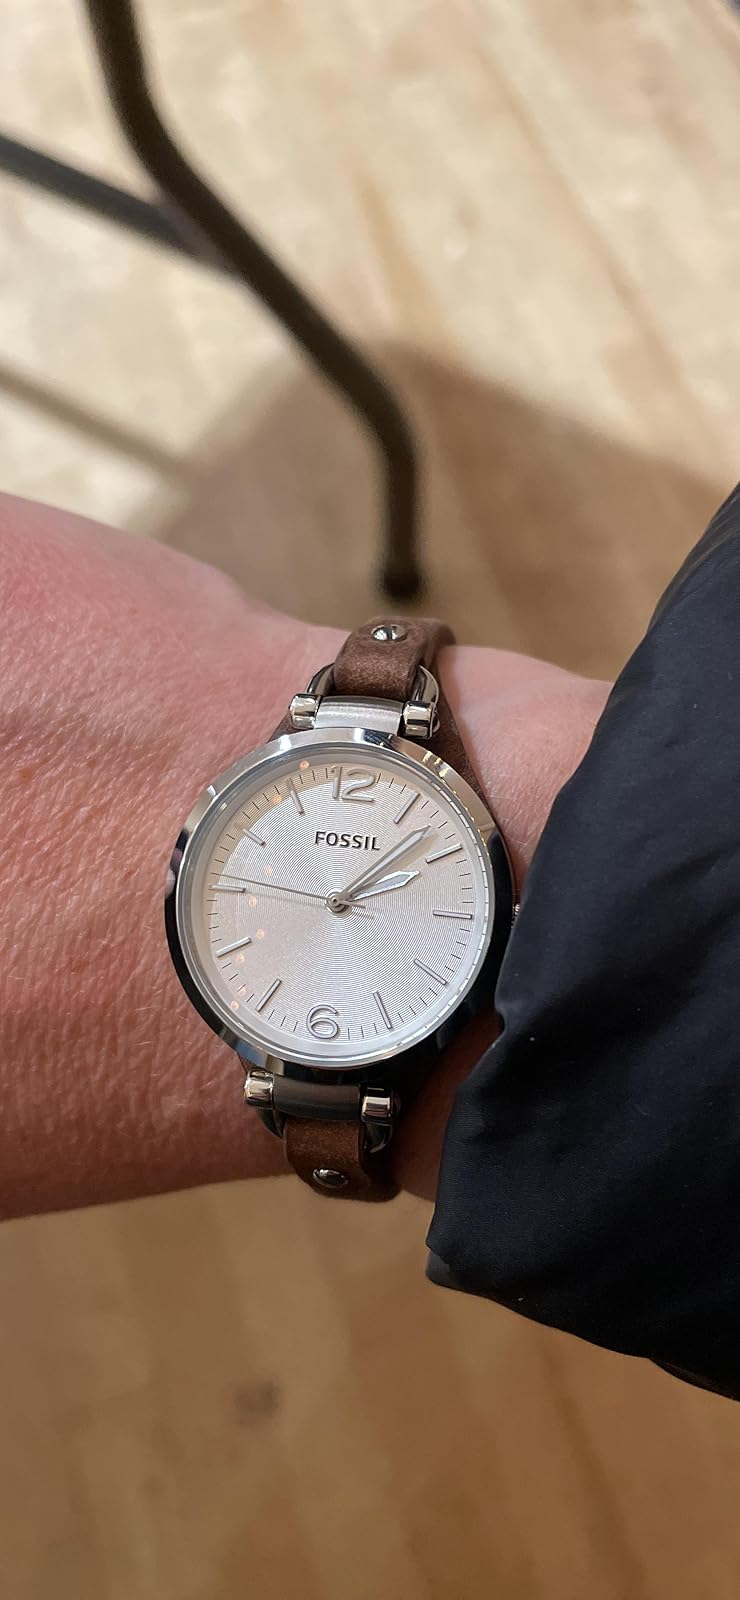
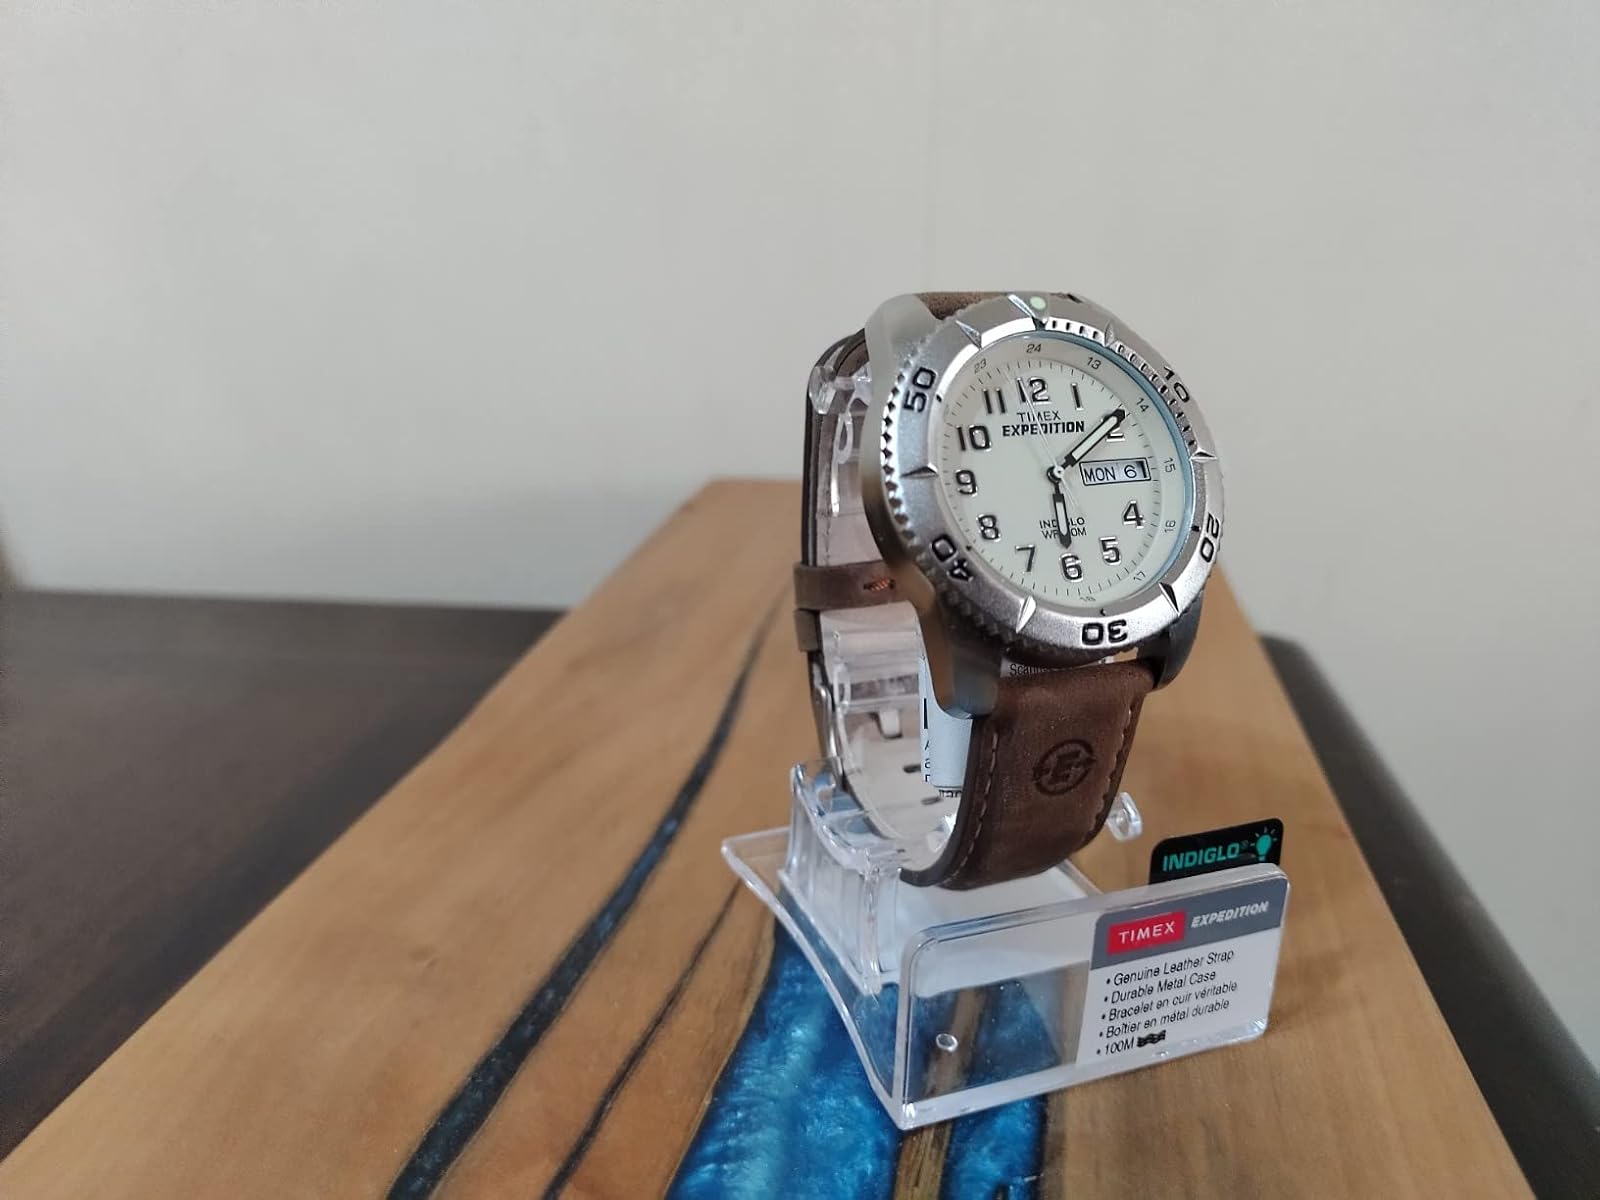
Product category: accessories_watch
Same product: no